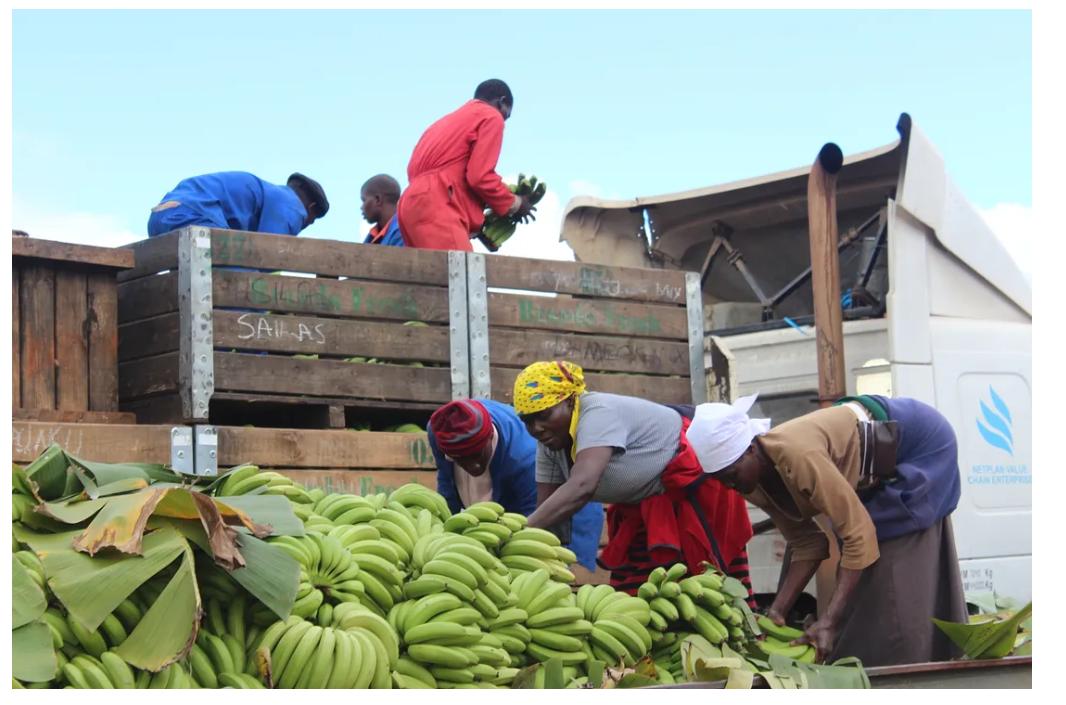
Wakulima sita wakipanga vizuri kwenye gari kubwa mikungu ya ndizi iliyo na rangi ya kijani iliyotoka kuvunwa mashambani, ili iweze kusafirishwa na kupelekwa sokoni kwaajili ya kuuzwa na wakulima hao kujipatia kipato.